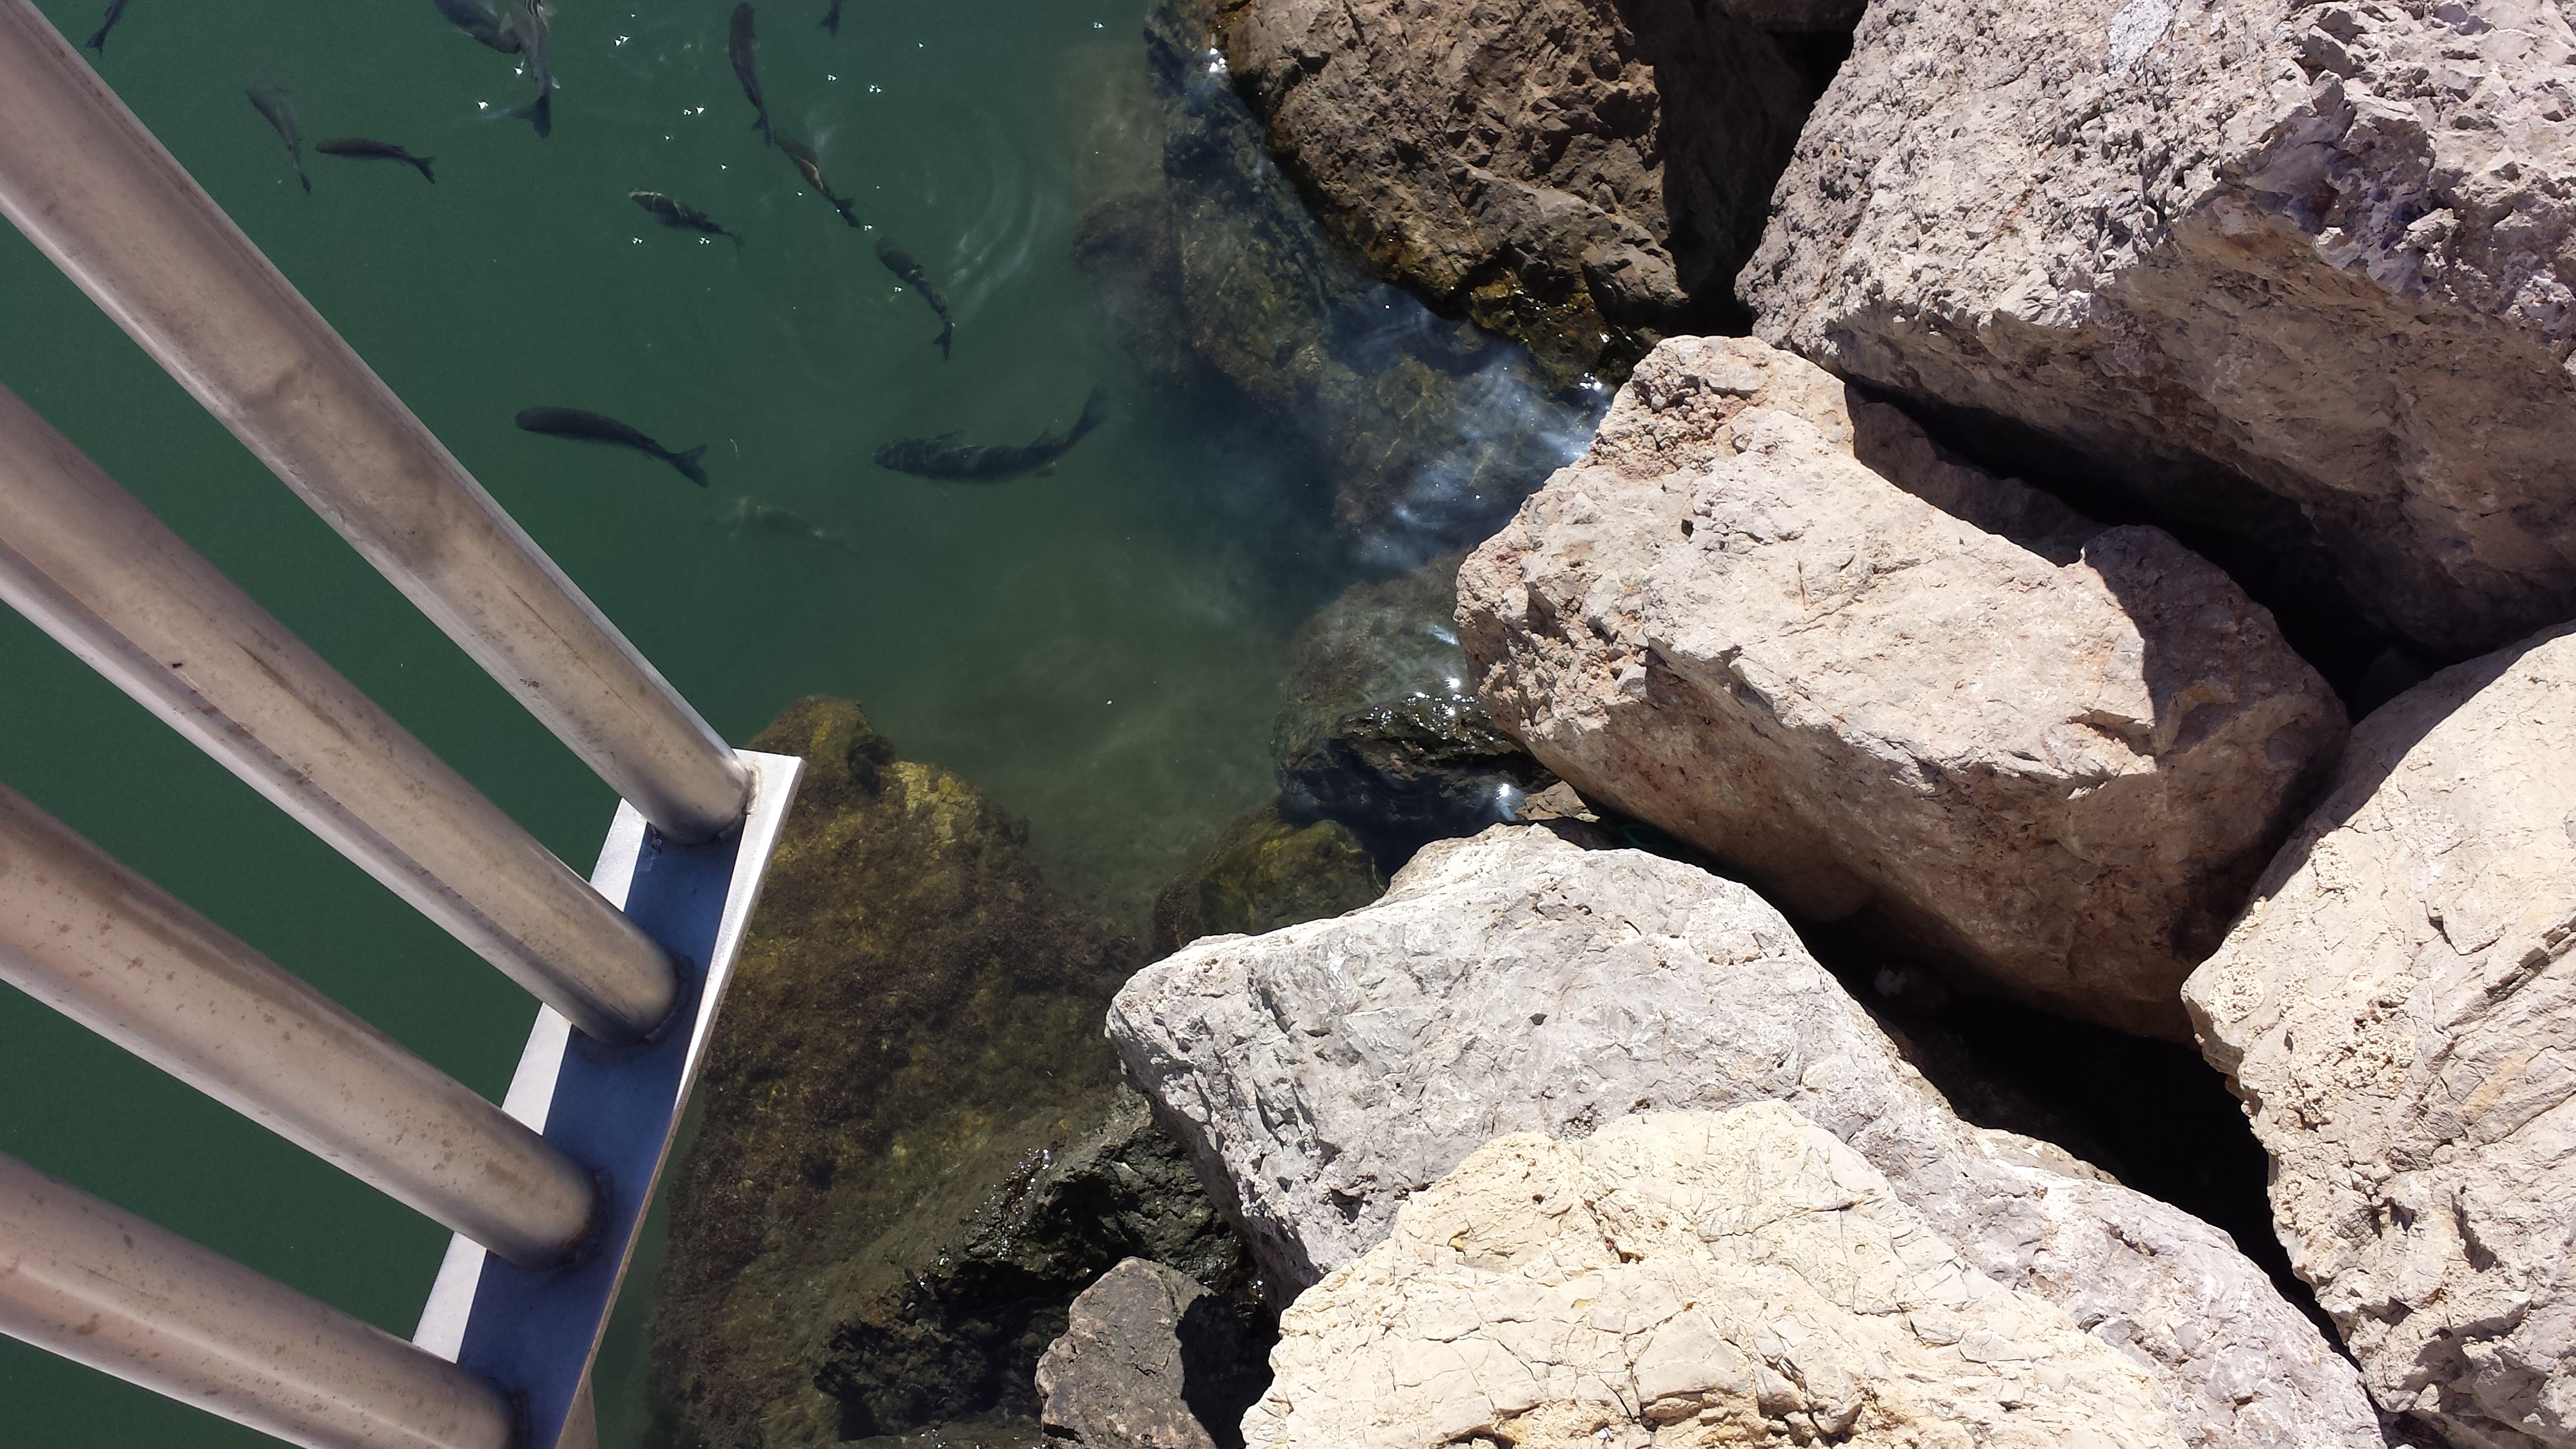
sea, water, rock, wall, soil, italy, port, material, geology, steinig